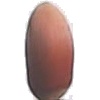
Label: hazelnut